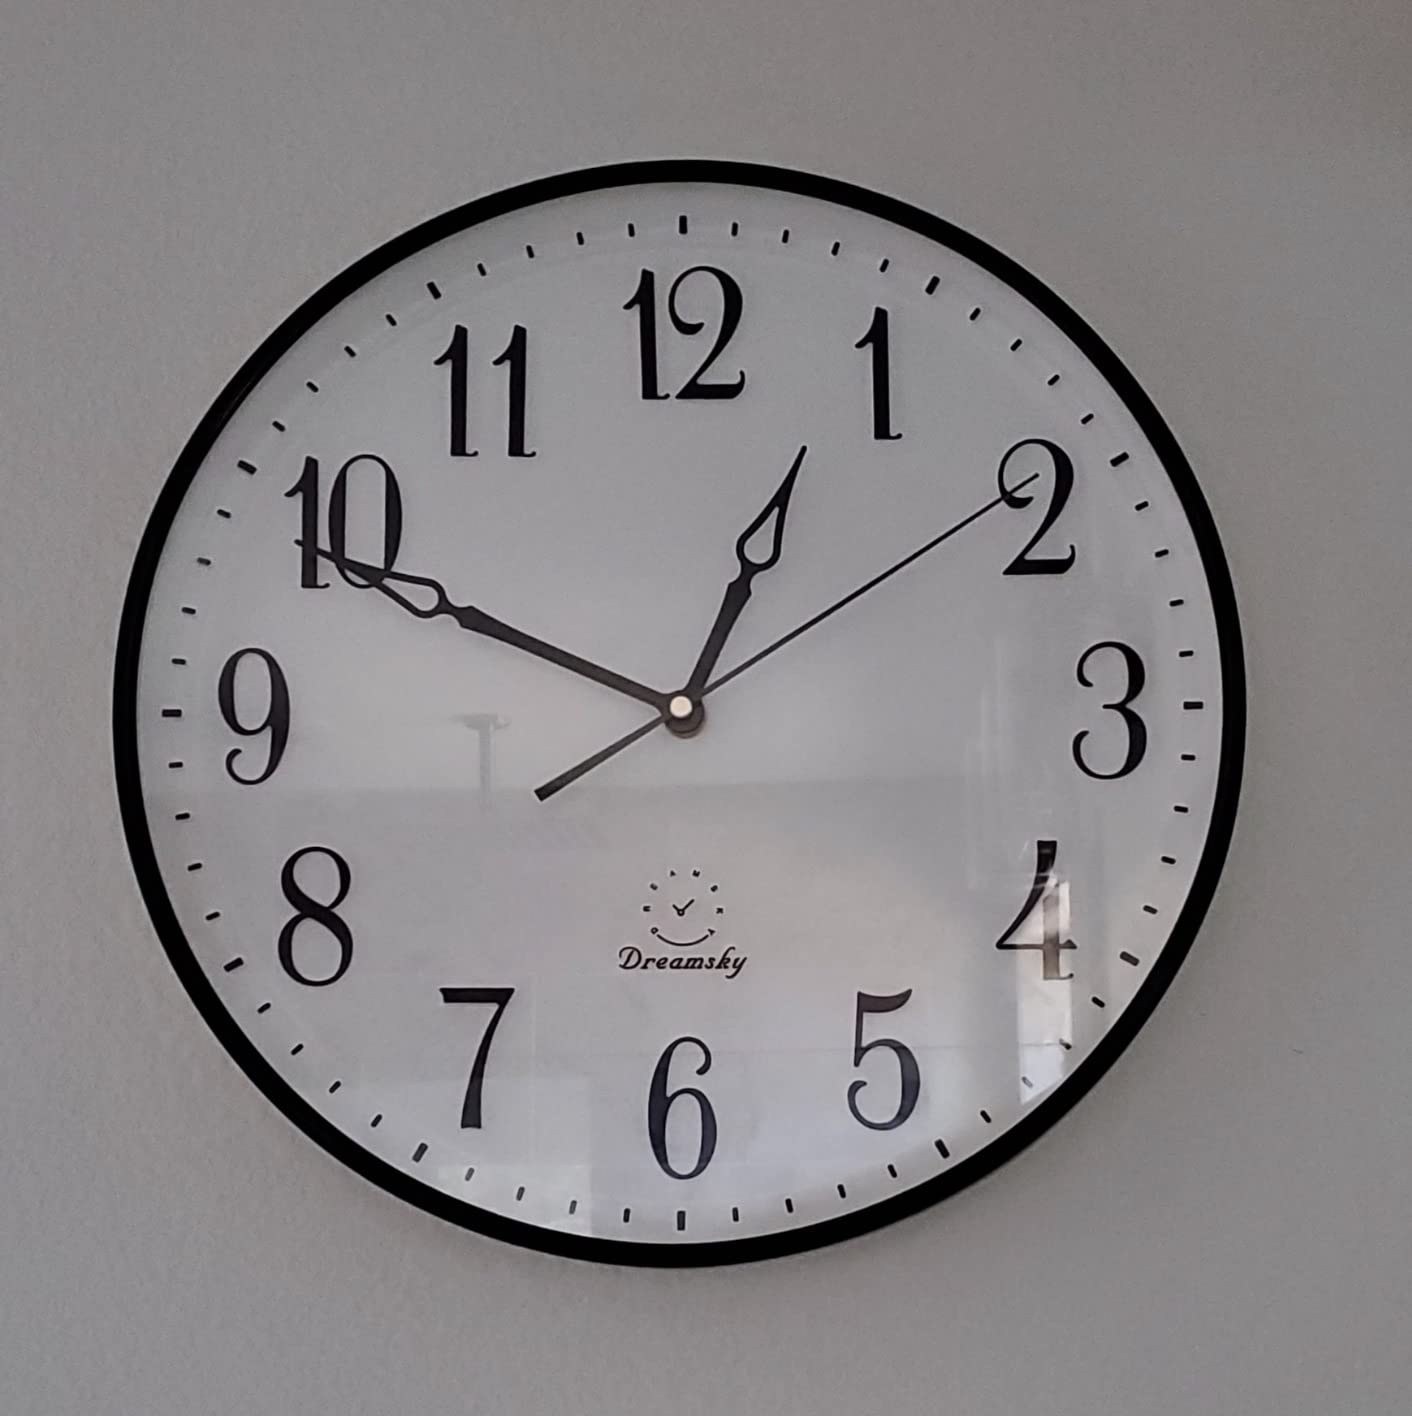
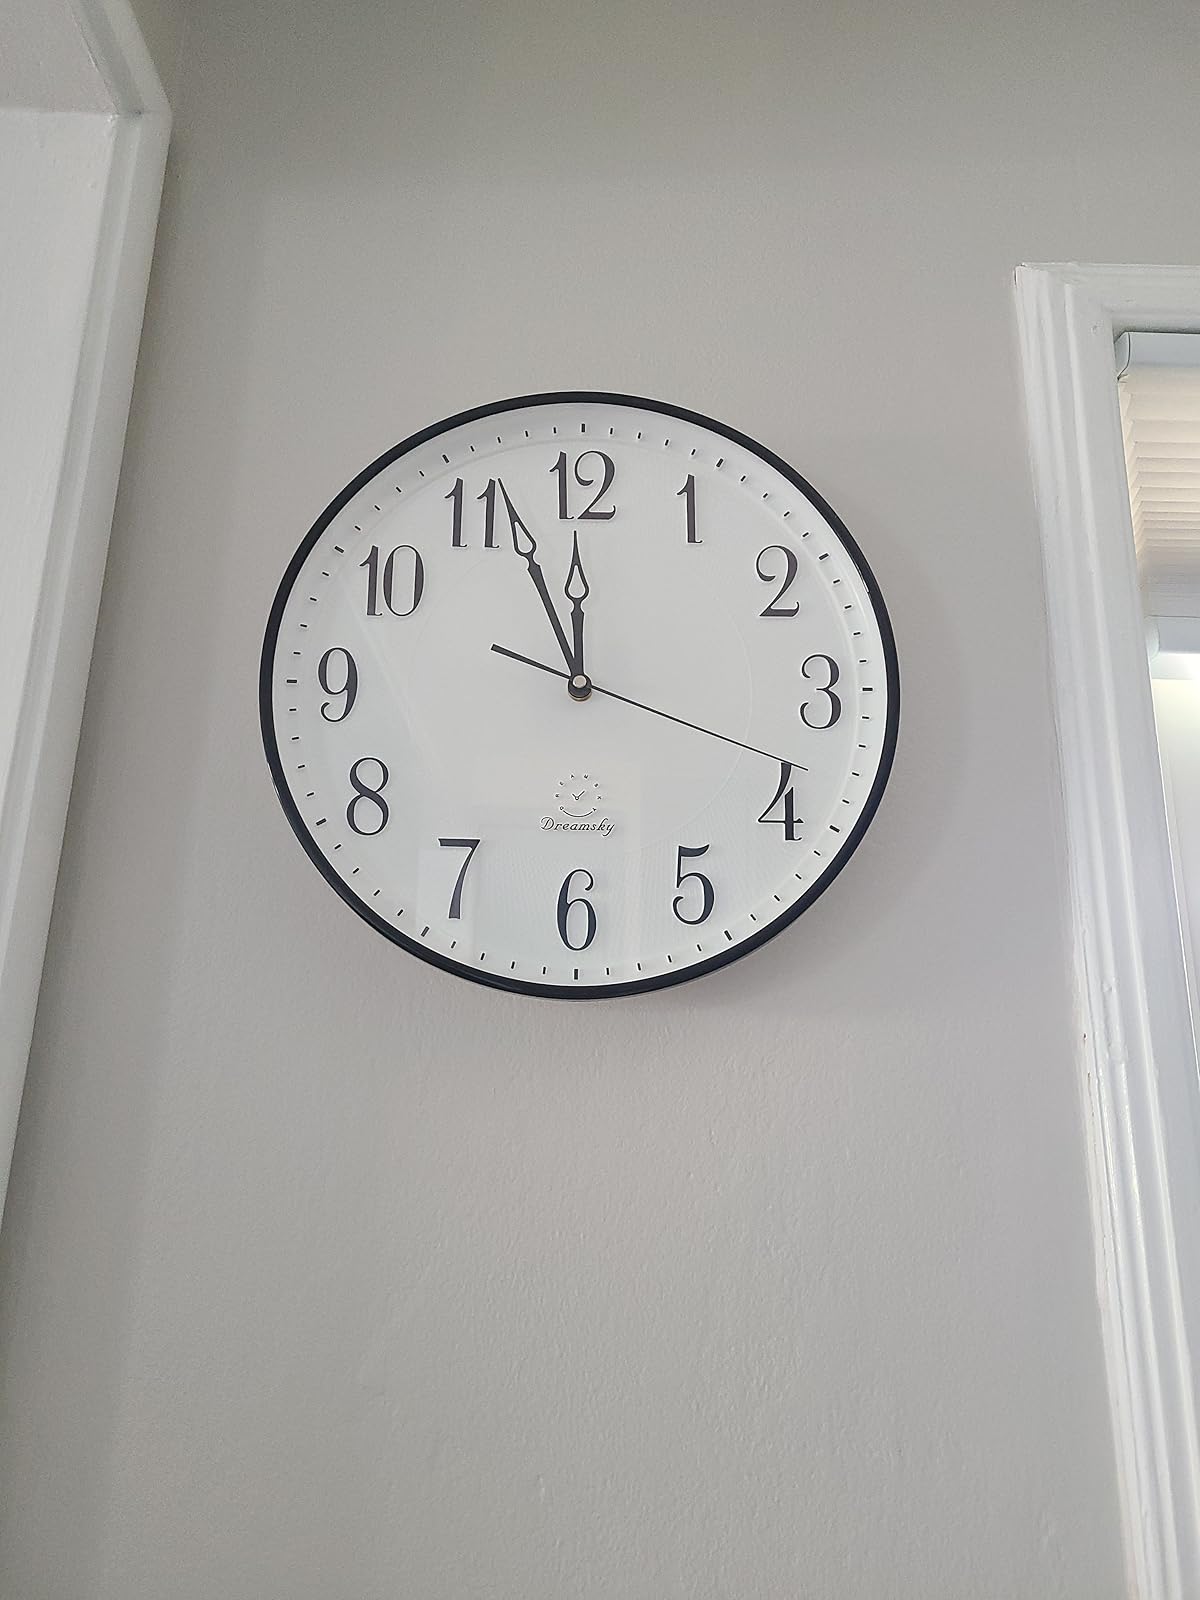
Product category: clock
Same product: yes